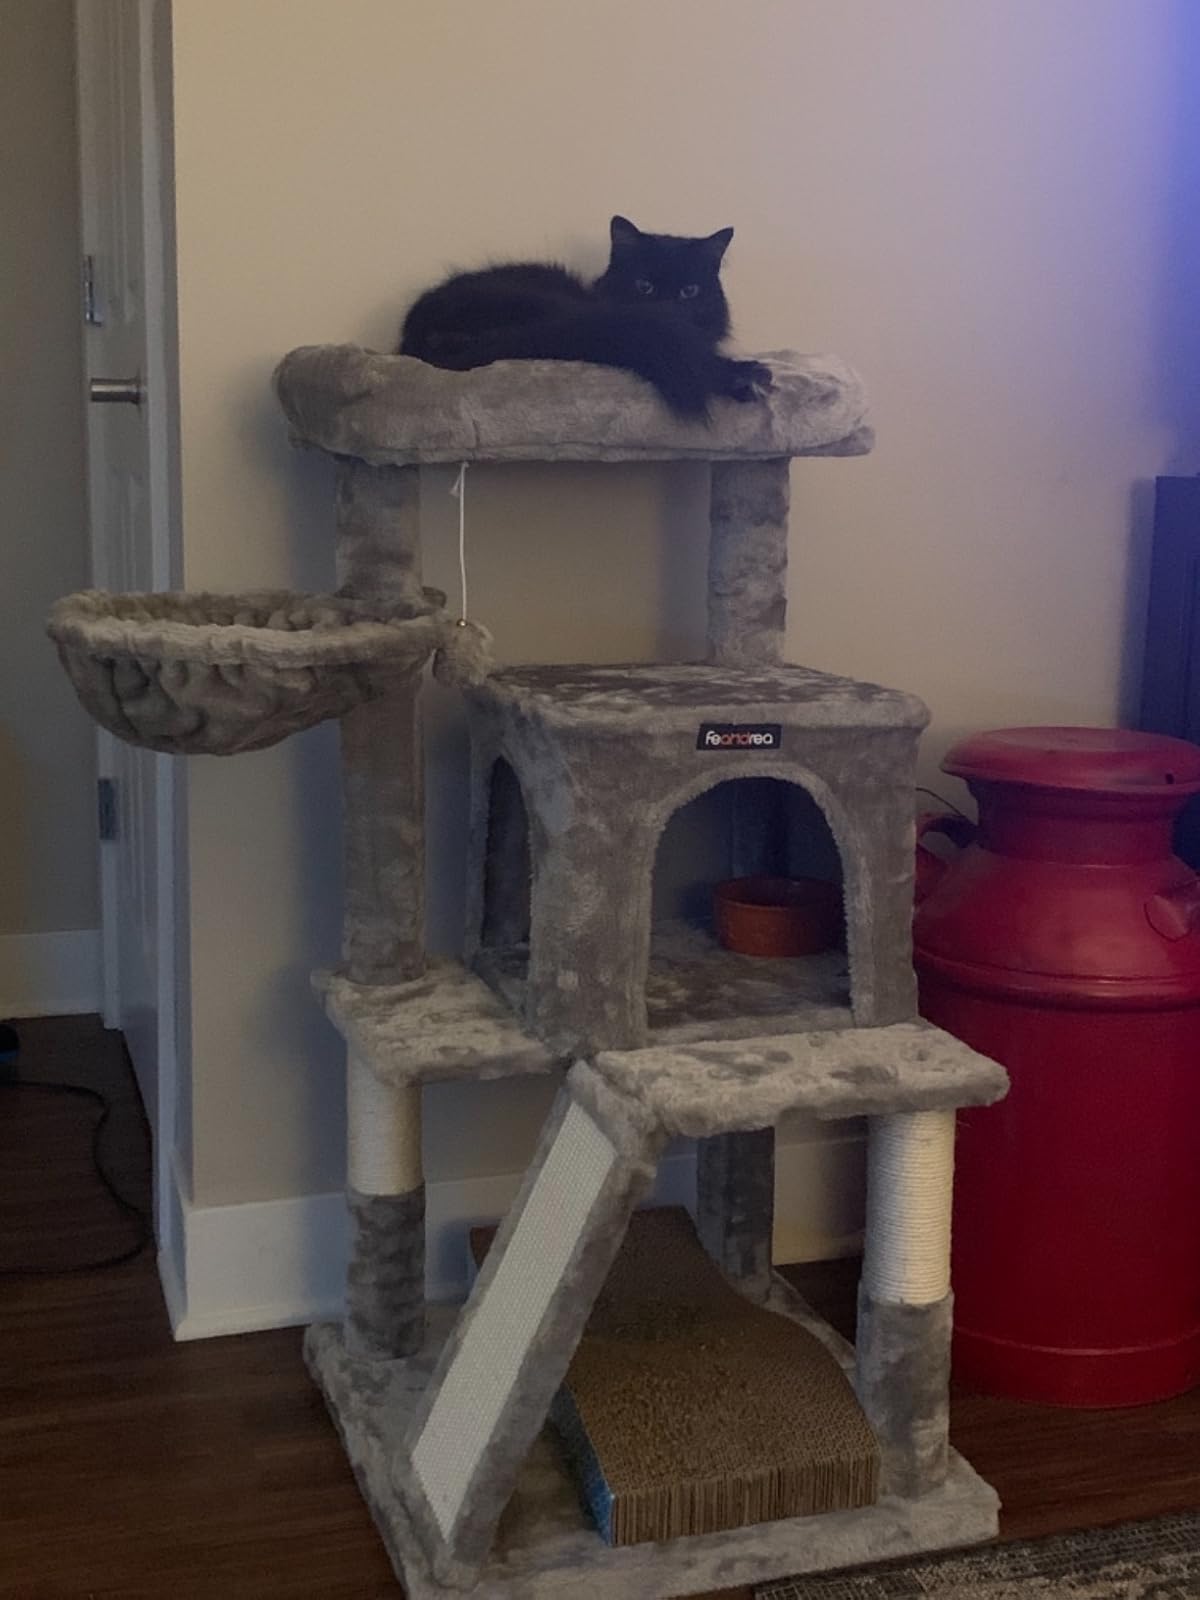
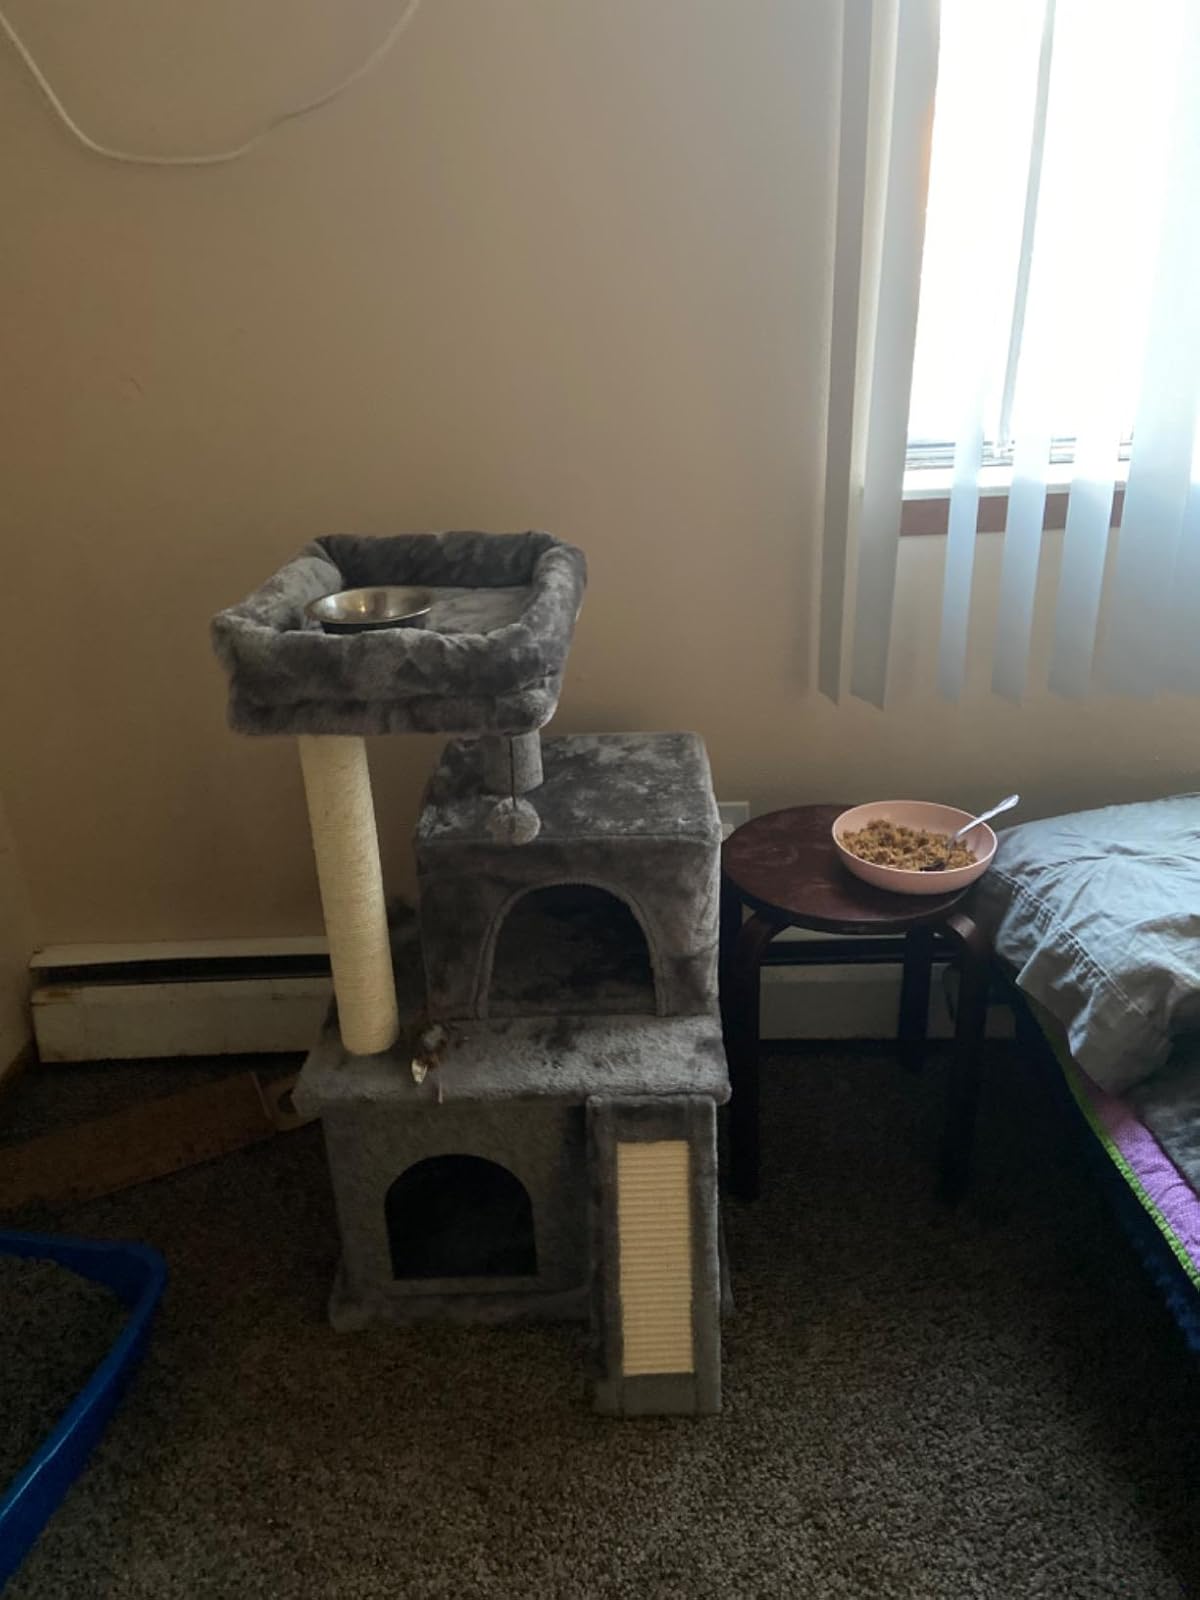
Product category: items_cat tree
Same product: no